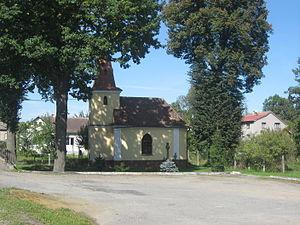
Kejžlice est une commune du district de Pelhřimov, dans la région de Vysočina, en République tchèque. Sa population s'élevait à 401 habitants en 2019.